H. R. Krishnamurthy

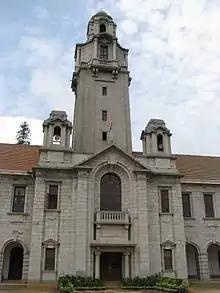
Indian Institute of Science

Krishnamurthy obtained his BSc (Hons) in Physics (1970) from Bangalore University and MSc (Physics) (1972) from IIT, Kanpur. He studied in Cornell University (1972–76) as an IBM fellow, working with Kenneth G. Wilson and John W. Wilkins. In his PhD thesis, he extended Wilson's numerical renormalization group solution for the Kondo problem to the symmetric Anderson impurity model. The extension to the asymmetric case was completed during his post-doctoral tenure (1976–78) at the University of Illinois. Krishnamurthy returned to India and joined the Department of Physics, IISc, Bangalore (1978) and became a Professor (1996). He has held sabbatical positions at Princeton University, Harvard University, Ohio State University, University of Cincinnati, UC Davis and Georgetown University.